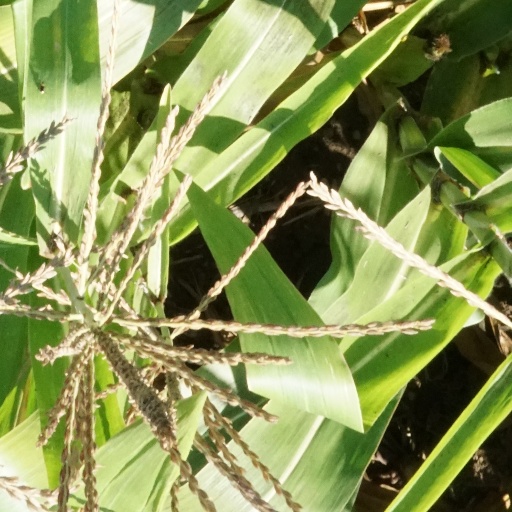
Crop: maize; corn